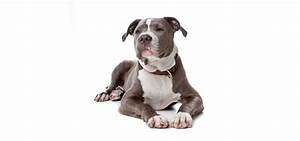
Label: dog